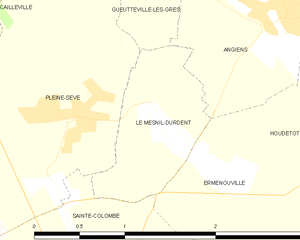
Carte des communes françaises Le Mesnil-Durdent